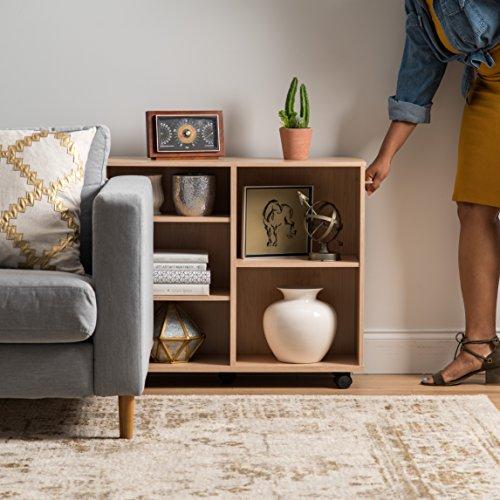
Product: IRIS USA, Inc. WRS-3010 Rolling Shelf, Wide Deep, Light Brown
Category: Home & Kitchen | Furniture | Home Office Furniture | Bookcases
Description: Easy to assemble Adjustable wood shelf with included parts screwdriver required.
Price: $105.08
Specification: ProductDimensions:29.5x10.2x25.6inches|ItemWeight:27pounds|ShippingWeight:27pounds|Manufacturer:IRISUSA,Inc.|ASIN:B07DWN2YM9|Itemmodelnumber:596755